Michele Young-Stone

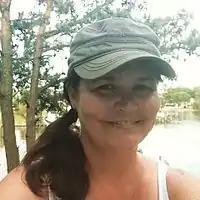
Michele Young-Stone

Michele Young-Stone is an American novelist. She has published three novels: "Lost in the Beehive", an "O Magazine" 2018 Book Pick, "Above Us Only Sky" (2015), and "The Handbook for Lightning Strike Survivors (2010)."